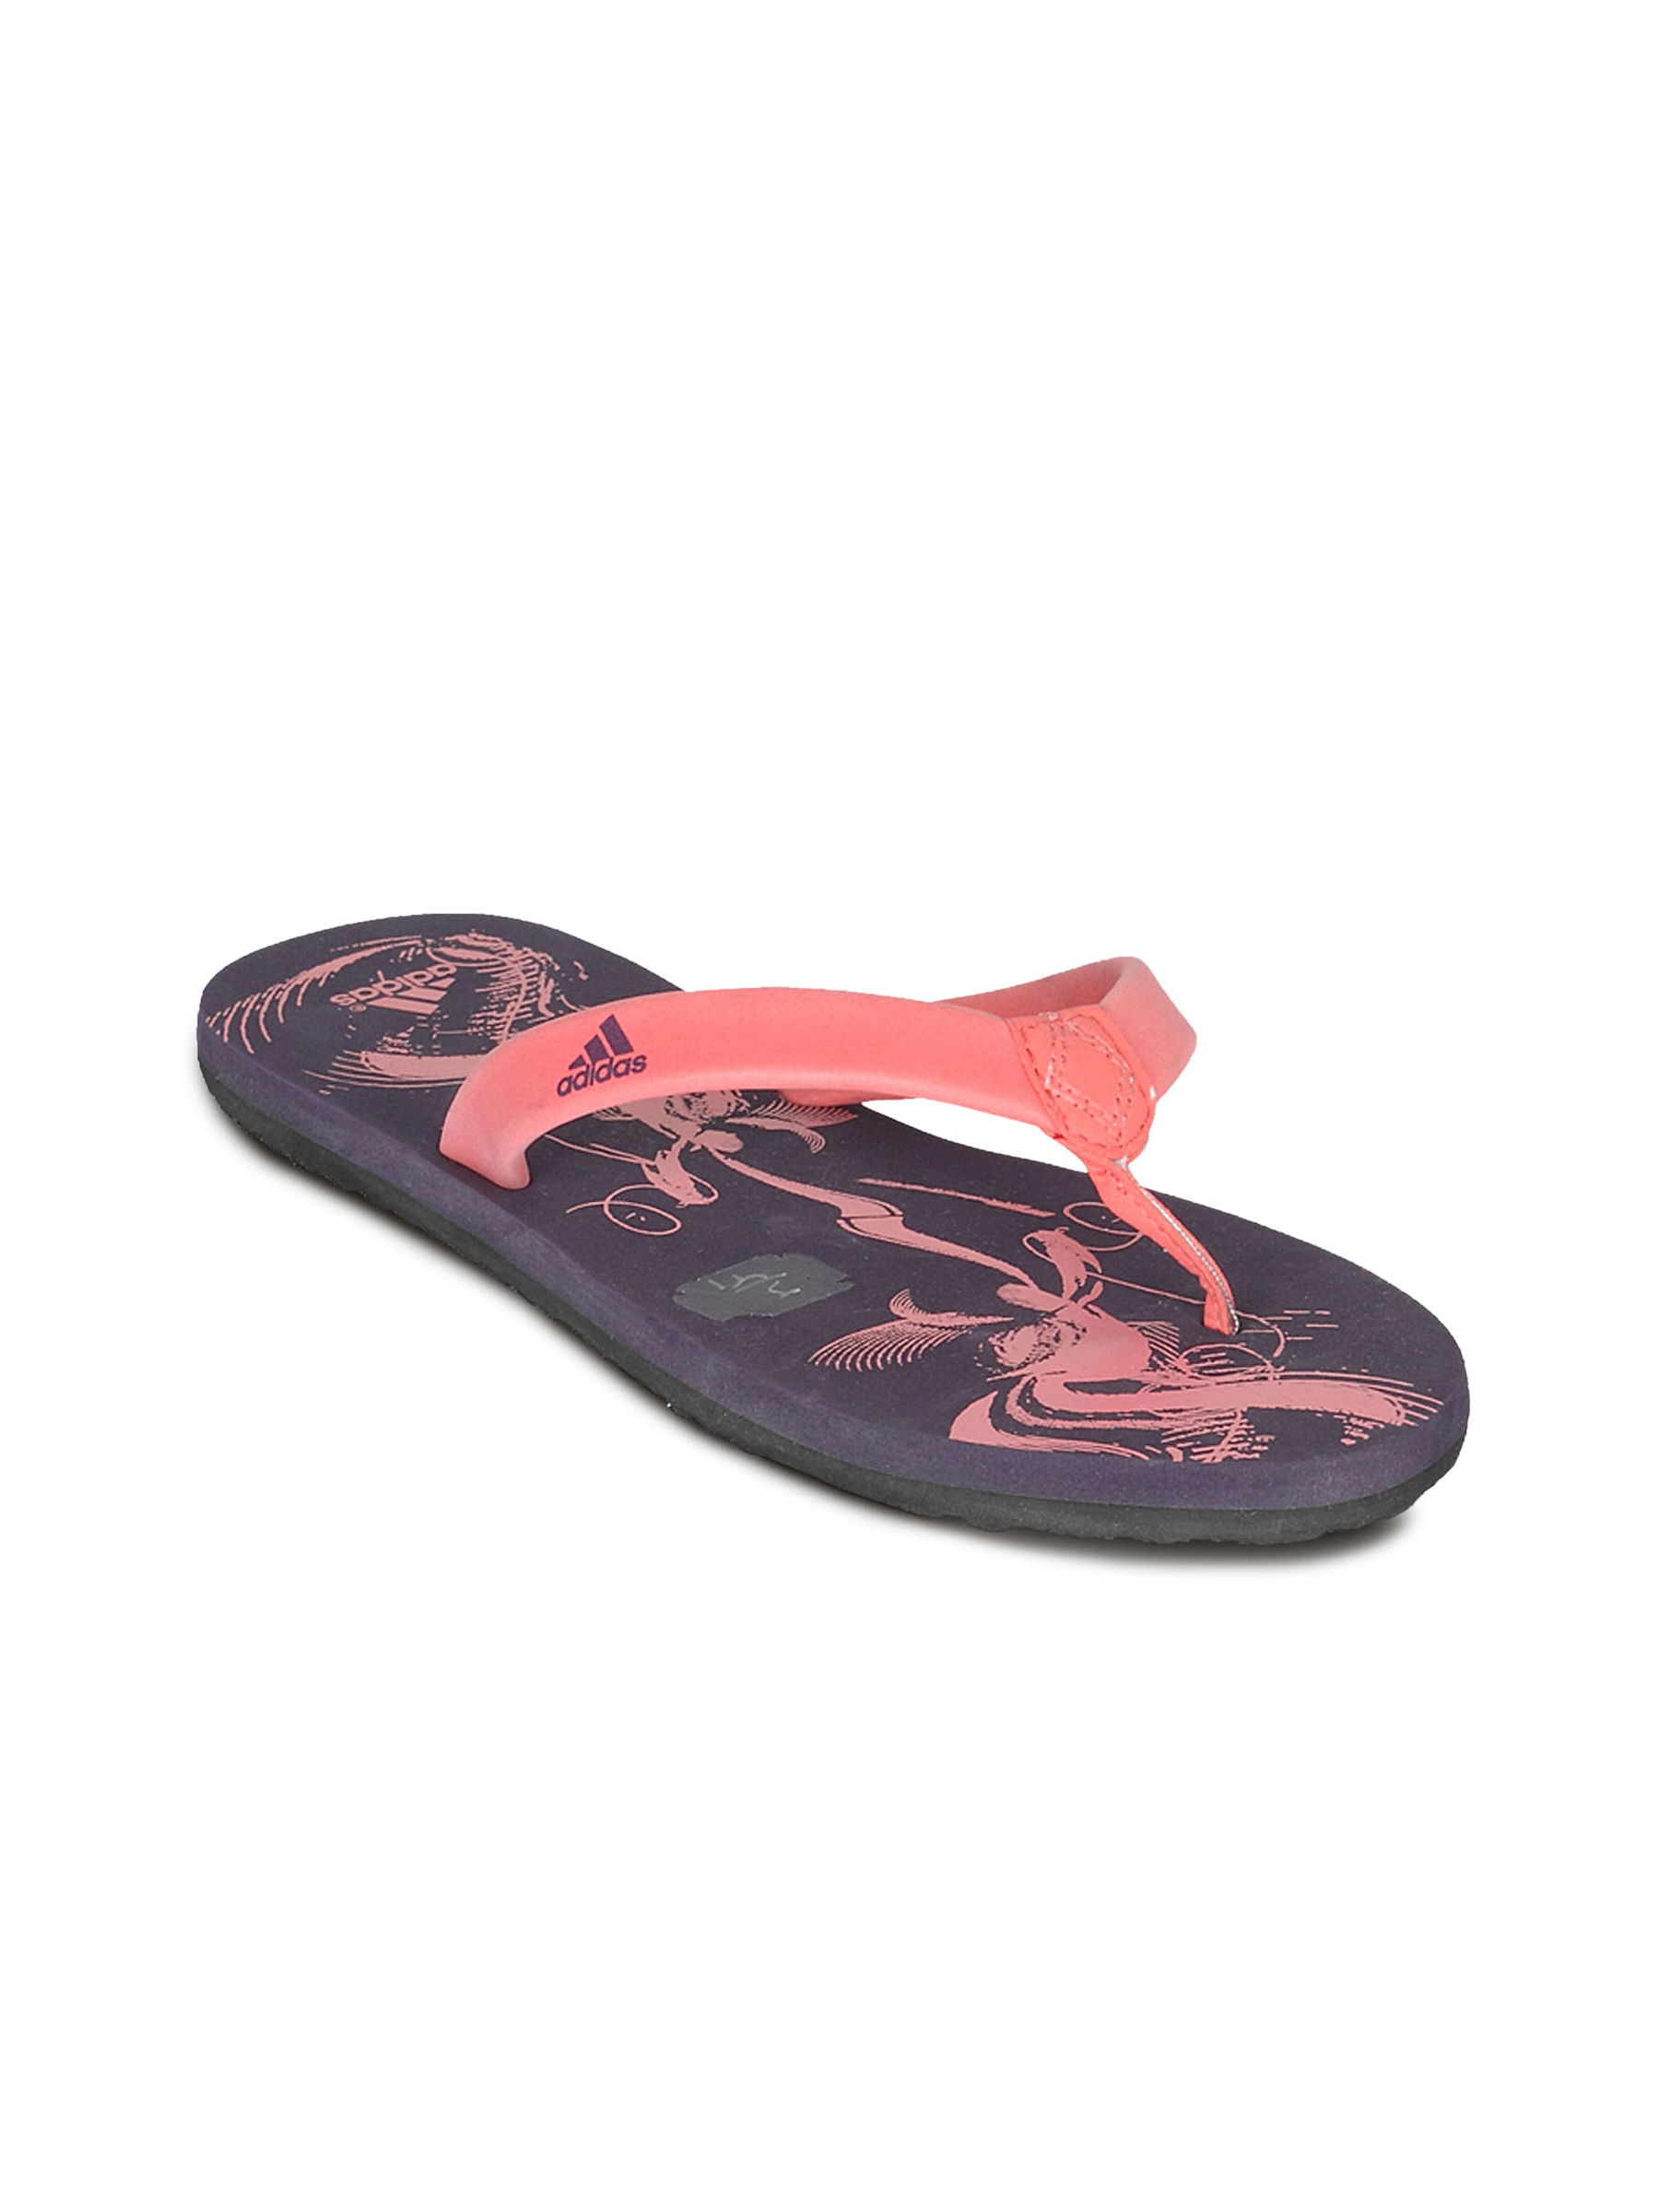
ADIDAS Women's Adi Zing Red Flip Flop
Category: Footwear / Flip Flops / Flip Flops
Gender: Women
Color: Red
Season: Summer 2011
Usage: Casual